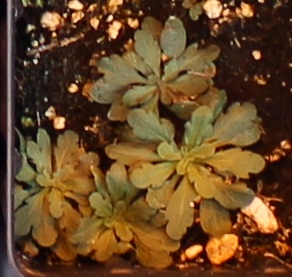
Label: Horseweed